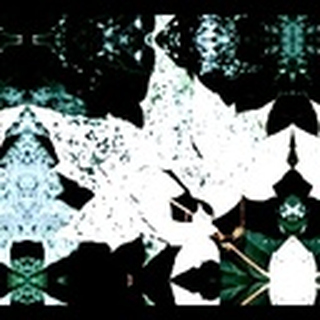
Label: cotton_powdery_mildew